Glass Mountain (Utah)

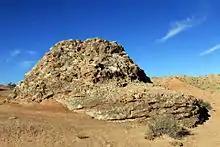
Glass Mountain (Capitol Reef National Park)

The Glass Mountain is a geologic feature in Lower Cathedral Valley of Capitol Reef National Park consisting of large selenite (gypsum) crystals forming a mound or plug 15 feet high. Gypsum was deposited as sea water evaporated 165 million years ago and then buried under other sediments. The gypsum migrated upwards through fractures in the sediments forming layers and, very rarely, domes like the Glass Mountain. There is only one exposed selenite plug within the park and one other just outside which has been reduced to ground level by collectors.